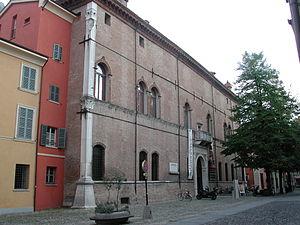
Les da Correggio est une famille patricienne de Venise. Elle descend des princes de Correggio, petite Ville-État et principauté ensuite agrégée à Modène. Un cadet de la famille s'établit à Bergame pour y faire fortune et passer en 1646 à l'ordre des familles patrices en payant la taxe due à cet effet.
Correggio est une commune italienne d'environ 26 000 habitants située dans la province de Reggio d'Émilie et dans la région d'Émilie-Romagne.